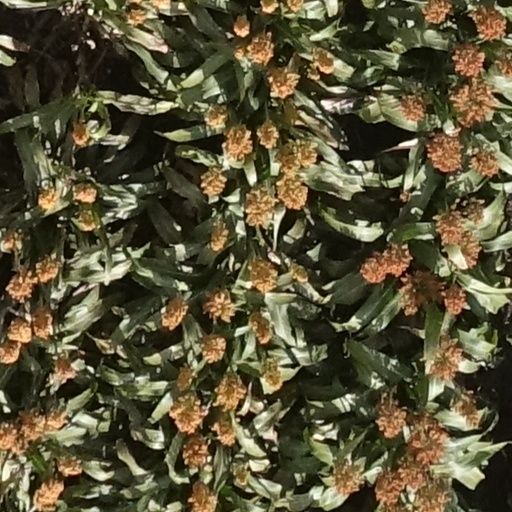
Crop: sorghum